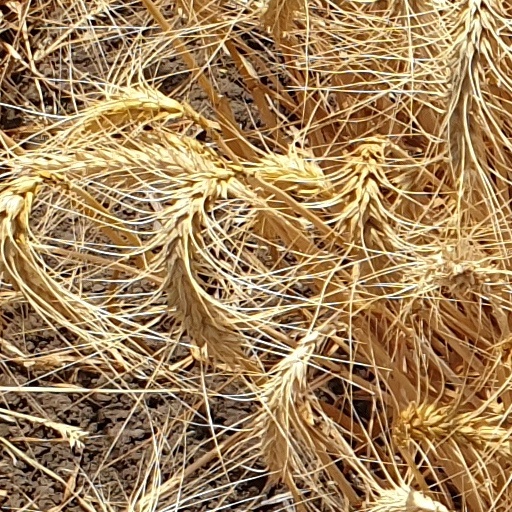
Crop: wheat